Pepsi Invaders

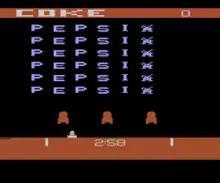
The "PEPSI" formation is clearly legible when the game starts.

The game is a modification of "Space Invaders", with nearly identical gameplay, but with a number of tweaks. Instead of having limited lives and no time limit as in the original, "Pepsi Invaders" has unlimited lives and a three-minute time limit to complete as many waves of enemies as possible. If any invaders successfully traverse the lowest row, instead of the formation dropping to the ground and ending the game, it merely moves left and right until all the lowest row invaders are destroyed. It is therefore impossible to lose the game.